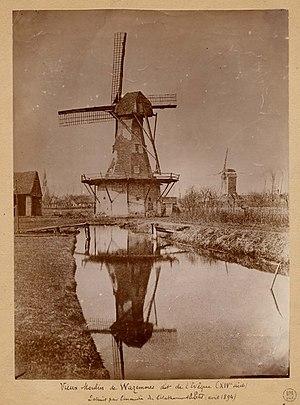
Wazemmes est un quartier central de Lille peuplé de 26 639 habitants en 2009. C'est également le nom de l'ancienne commune intégrée à Lille lors de l'agrandissement de 1858, et dont le quartier reprend une grande partie de la superficie.